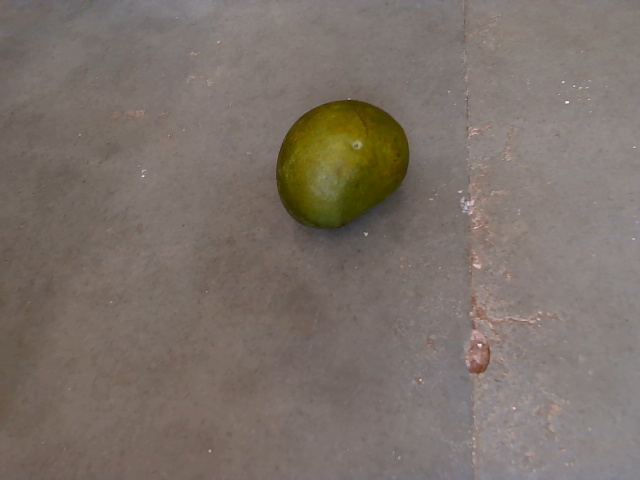
Label: Raw_Mango